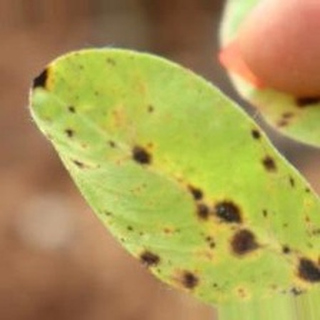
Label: groundnut_late_leaf_spot